James Colnett

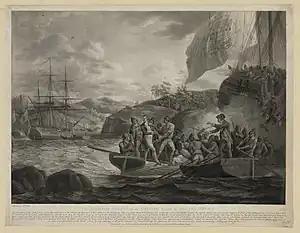
The Spanish insult to the British flag at Nootka Sound. Colnett and the "Argonaut" made prisoner.

The second expedition culminated in the Nootka Crisis. The first voyage was under the aegis of the London-based King George's Sound Company, first known as Richard Cadman Etches and Company, which owned the ships. The second was a joint venture of the King George's Sound Company and John Meares and his partners. Both companies were exploring the possibilities of collecting sea otter pelts along the Pacific Northwest coast, via trade with the indigenous peoples, and selling the goods in China. The idea had its origins in Cook's third voyage, during which sea otter pelts obtained along the northwest coast of America, from Nootka Sound northwards, were sold for high prices and great profit in Canton.